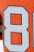
Number: 8